Japan–Netherlands relations

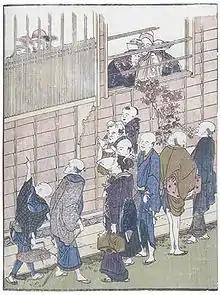
Curious Japanese watching Dutchmen in the Nagasakiya in Edo

In April 1600, the ship "de Liefde" arrived on the coast of Bungo (present-day Usuki), with a dwindled, exhausted and sickly crew of survivors, the only ship remaining of the initial five vessels that departed from Rotterdam in 1598. This crew included Jacob Quaeckernaeck, Melchior van Santvoort, Jan Joosten and William Adams. The crew and ship's contents were seized under orders from Tokugawa Ieyasu, the ruler at the time, and upon extracting information from some of the members brought to court about foreign affairs and the purpose of their mission, he permitted some to ship out on Red Seal Ships, thus starting the first